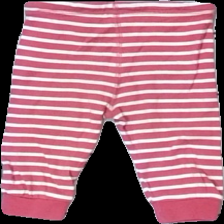
View: back
Type: Trousers
Category: Children
Brand: Not in the list
Brand text on label: parvel (åhlens)
Colors: White, Pink
Material: 100% cotton
Pattern: Striped
Cut: Regular
Size: 62
Season: All
Stains: Major
Damage: fläckar
Damage location: middle center
Damage 2 location: bottom center
Damage 3 location: bottom left
Price range: <50
Recommended usage: Export
Description: randiga byxor med fläckar bak